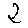
Label: 2